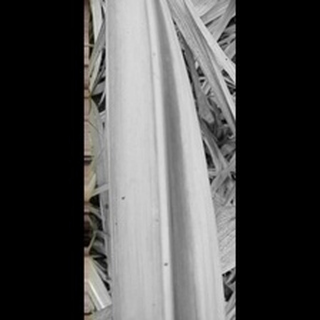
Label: sugarcane_yellow_leaf_disease